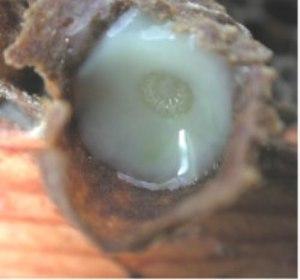
Apis est un genre qui regroupe sept à neuf espèces d'insectes sociaux de la famille des Apidés et de la sous-famille des Apinae. C'est le seul genre de la tribu des Apini.
L'apiculture est une branche de l’agriculture qui consiste en l’élevage d’abeilles à miel pour exploiter les produits de la ruche, principalement du miel mais également la cire, la gelée royale, le pollen et la propolis. L’apiculteur doit procurer au rucher un abri, des soins, et veiller sur son environnement.